Stephen de Fulbourn

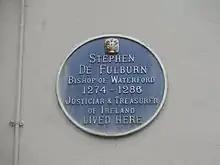
Blue plaque in Waterford showing his former residence.

Stephen de Fulbourn (died 3 July 1288) was an English-born cleric and politician in thirteenth-century Ireland: he was Justiciar of Ireland, and Archbishop of Tuam 1286–88. He was a member of the Order of Knights Hospitallers.